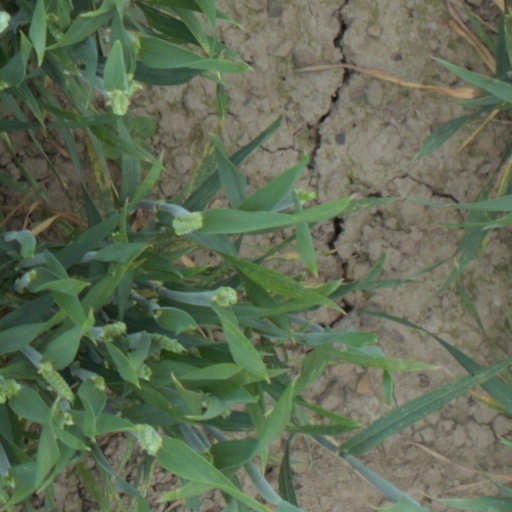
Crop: wheat